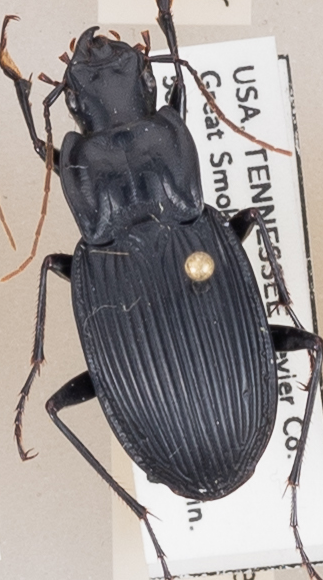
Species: Dicaelus teter
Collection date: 2018-05-29
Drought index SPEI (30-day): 0.248
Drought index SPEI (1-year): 0.226
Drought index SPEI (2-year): -0.39